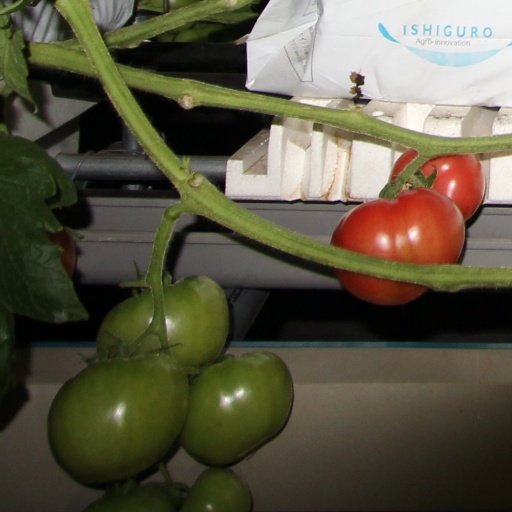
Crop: tomato